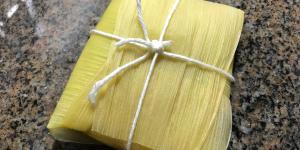
humita